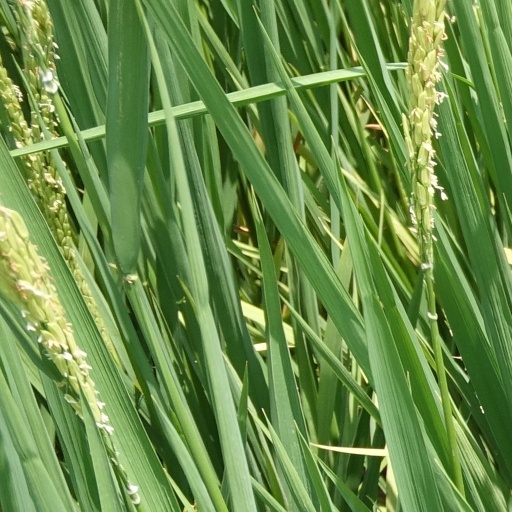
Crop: rice